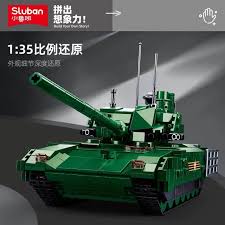
Label: T-14